Richard Cordley

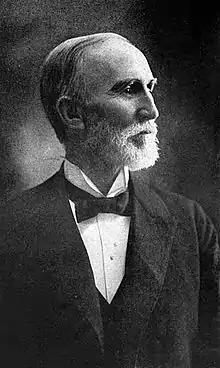
Richard Cordley in 1903

Richard Cordley (September 6, 1829 – July 11, 1904) was a Protestant minister and abolitionist associated with the Jayhawkers of Kansas. Known primarily as the pastor of Plymouth Congregational Church in Lawrence, Kansas in the 19th and early 20th century, Cordley was an early settler of Lawrence and a survivor of both the Sacking of Lawrence and the Lawrence Massacre in 1863. Cordley wrote about the history of Lawrence and the state of Kansas later in his lifetime and was also the recipient of the first degree awarded by the University of Kansas.